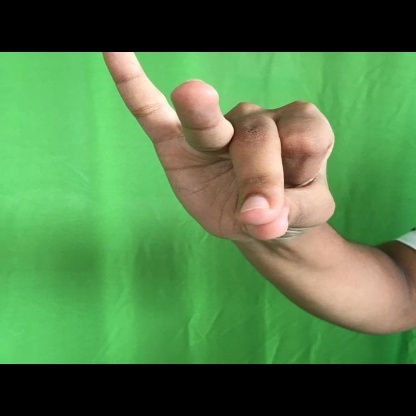
Mudra: Bramaram